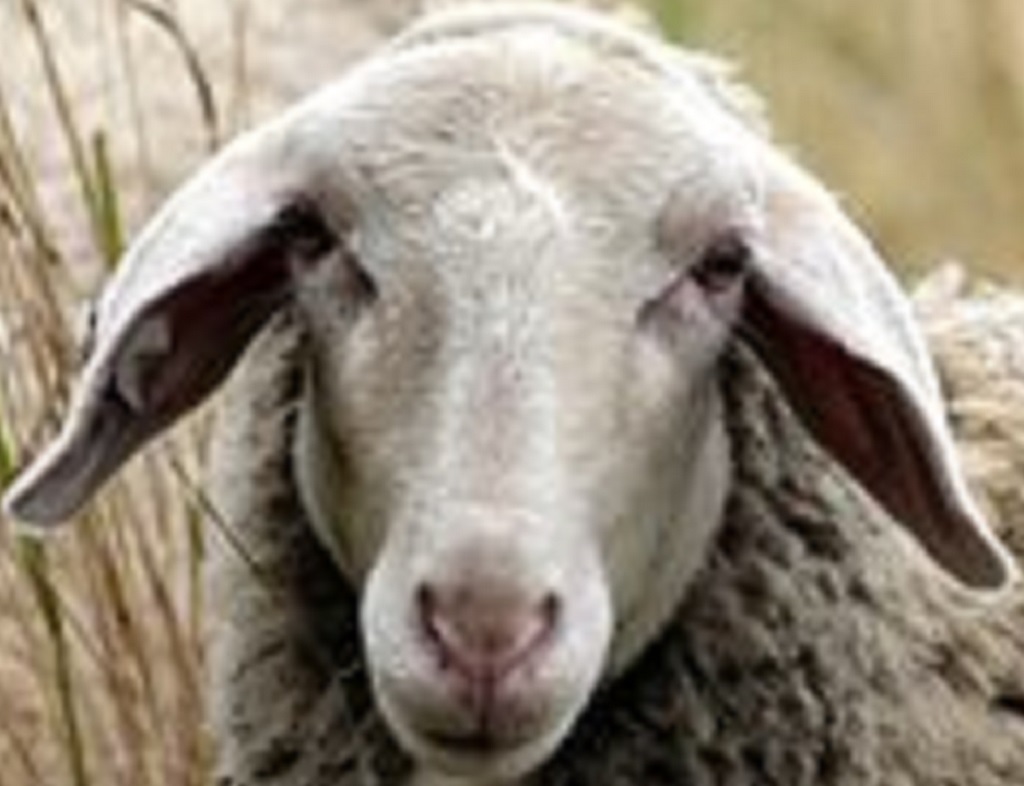
Label: no pain